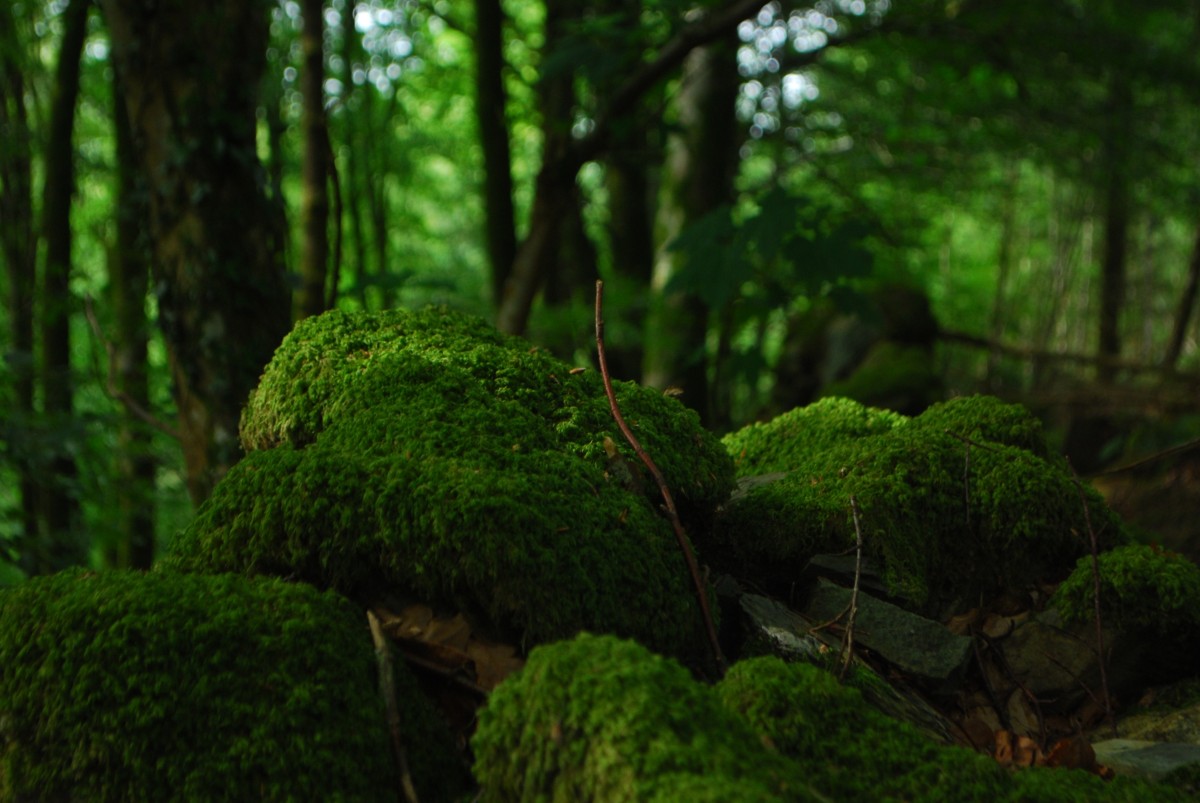
Tags: nature, branch, sunlight, leaf, moss, green, jungle, lush, spruce, vegetation, rainforest, deciduous, woodland, habitat, ecosystem, biome, old growth forest, natural environment, woody plant, temperate broadleaf and mixed forest, temperate coniferous forest